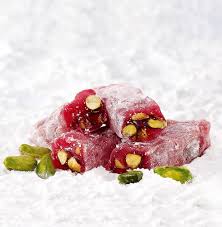
Yemek: lokum